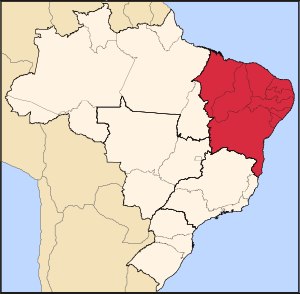
Nordeste (region)
Nordeste, Brasil
Nordeste er betegnelsen for den nordøstlige region i Brasilien og består af de ni delstater Alagoas, Bahia, Ceará, Maranhão, Paraíba, Pernambuco, Piauí, Rio Grande do Norte og Sergipe. Cirka 30% af Brasiliens befolkning bor i denne region. Folk, som bor eller kommer fra dette område, kaldes ofte for nordestinos.